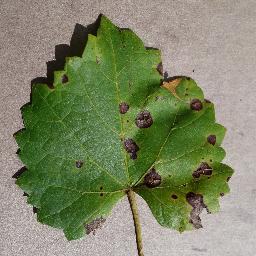
Label: Grape___Black_rot